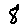
Label: 8